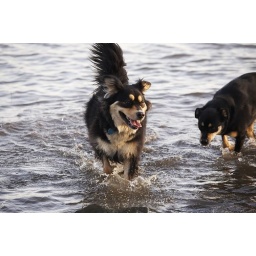
these dogs ran down near the water where i was standing and launched straight into the water.